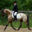
Label: horse